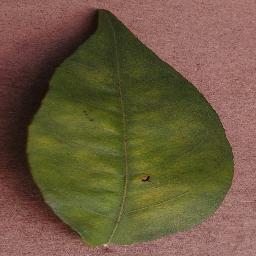
Label: Orange___Haunglongbing_(Citrus_greening)